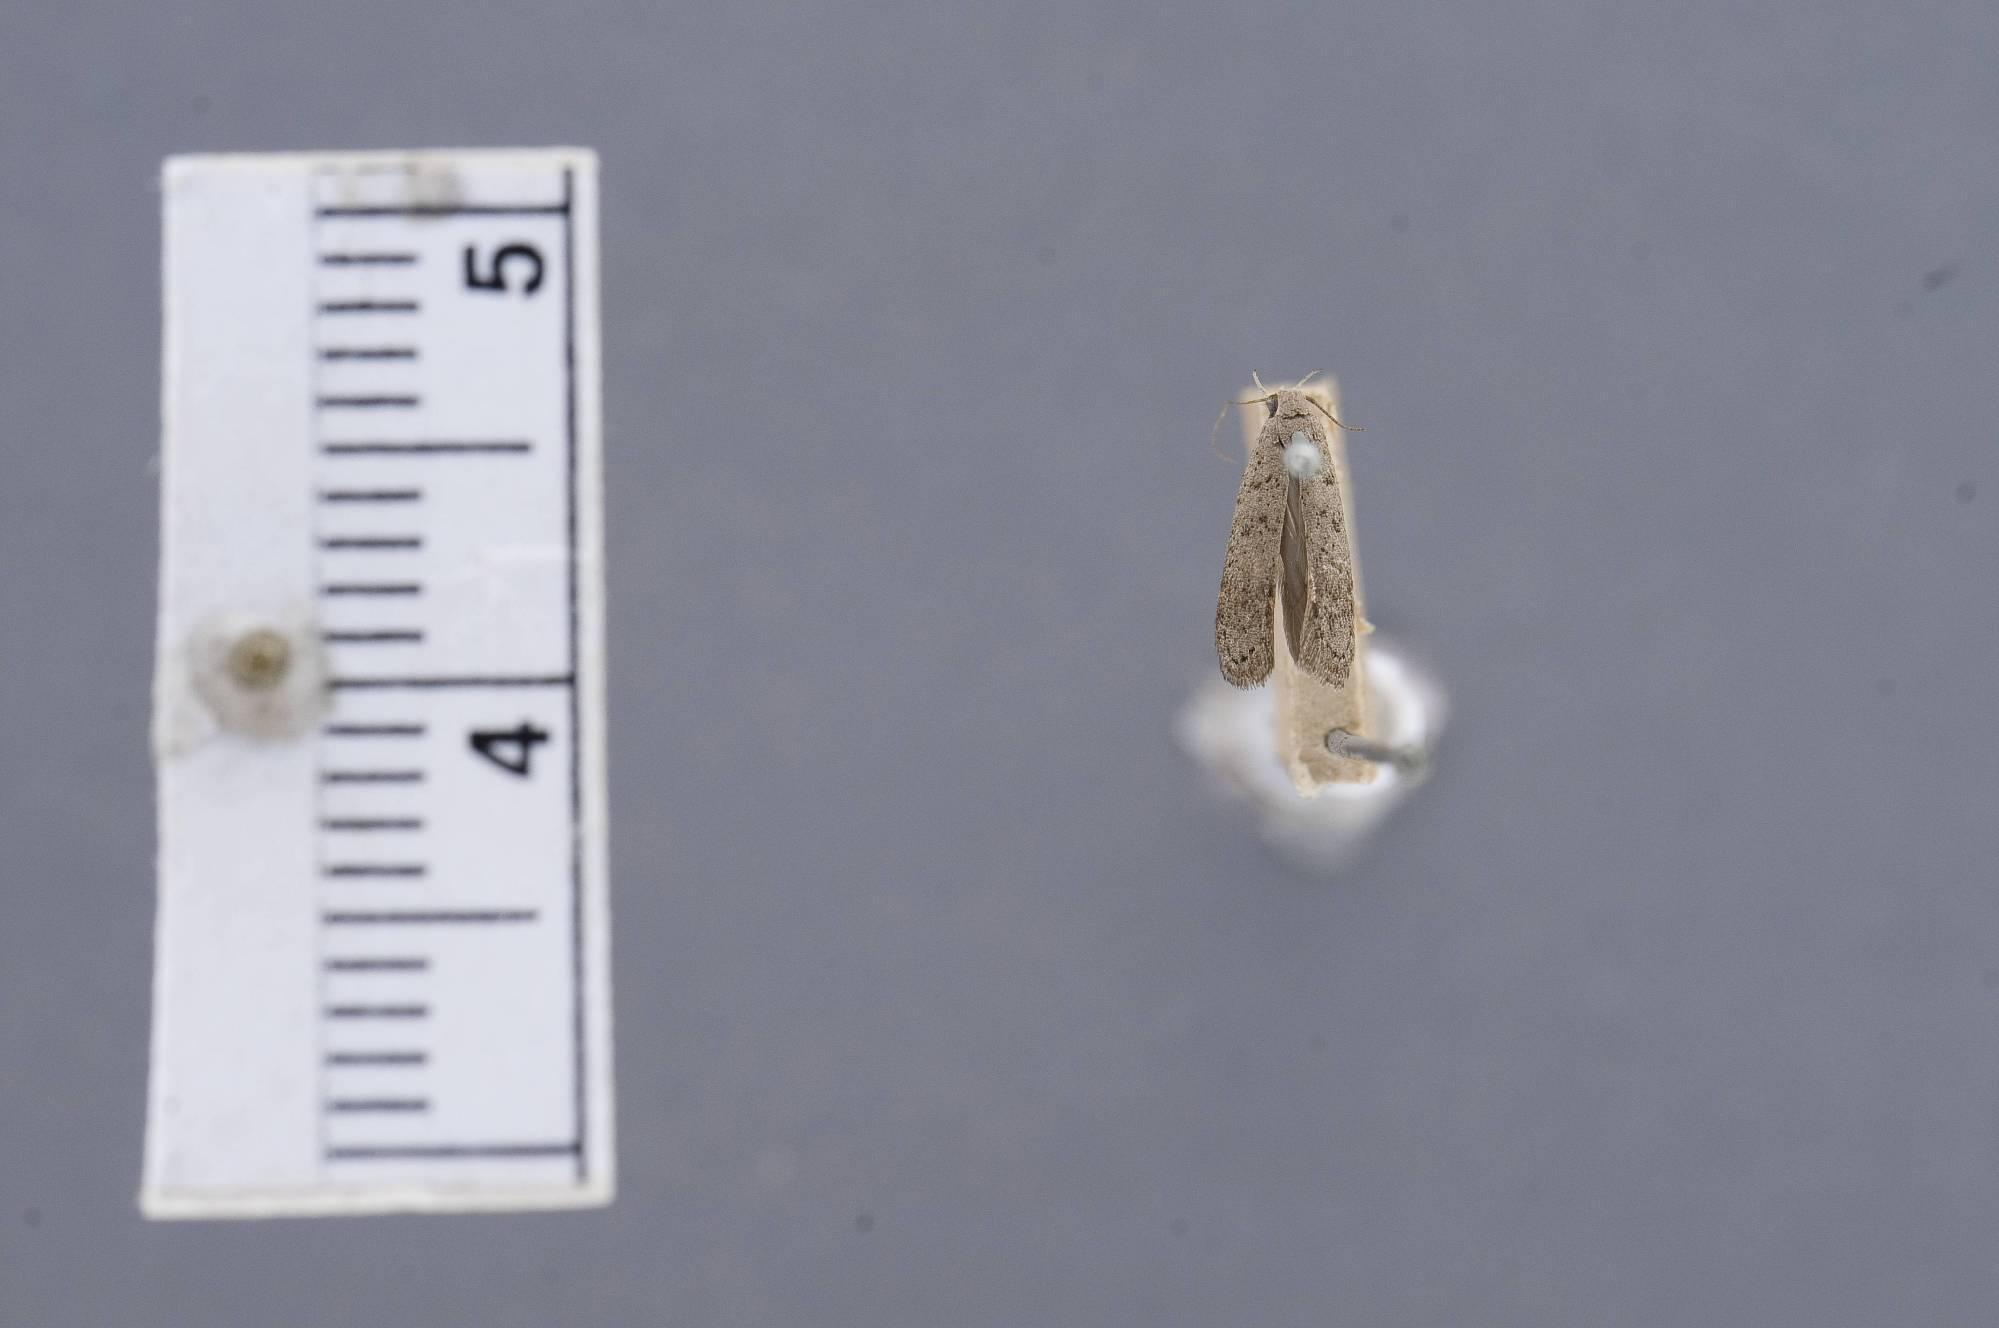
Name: Gelechia crescentifasciella
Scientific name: Gelechia crescentifasciella Chambers, 1874
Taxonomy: Animalia, Arthropoda, Insecta, Lepidoptera, Glossata, Gelechiidae, Gelechiinae
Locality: [Not Stated], Texas, United States